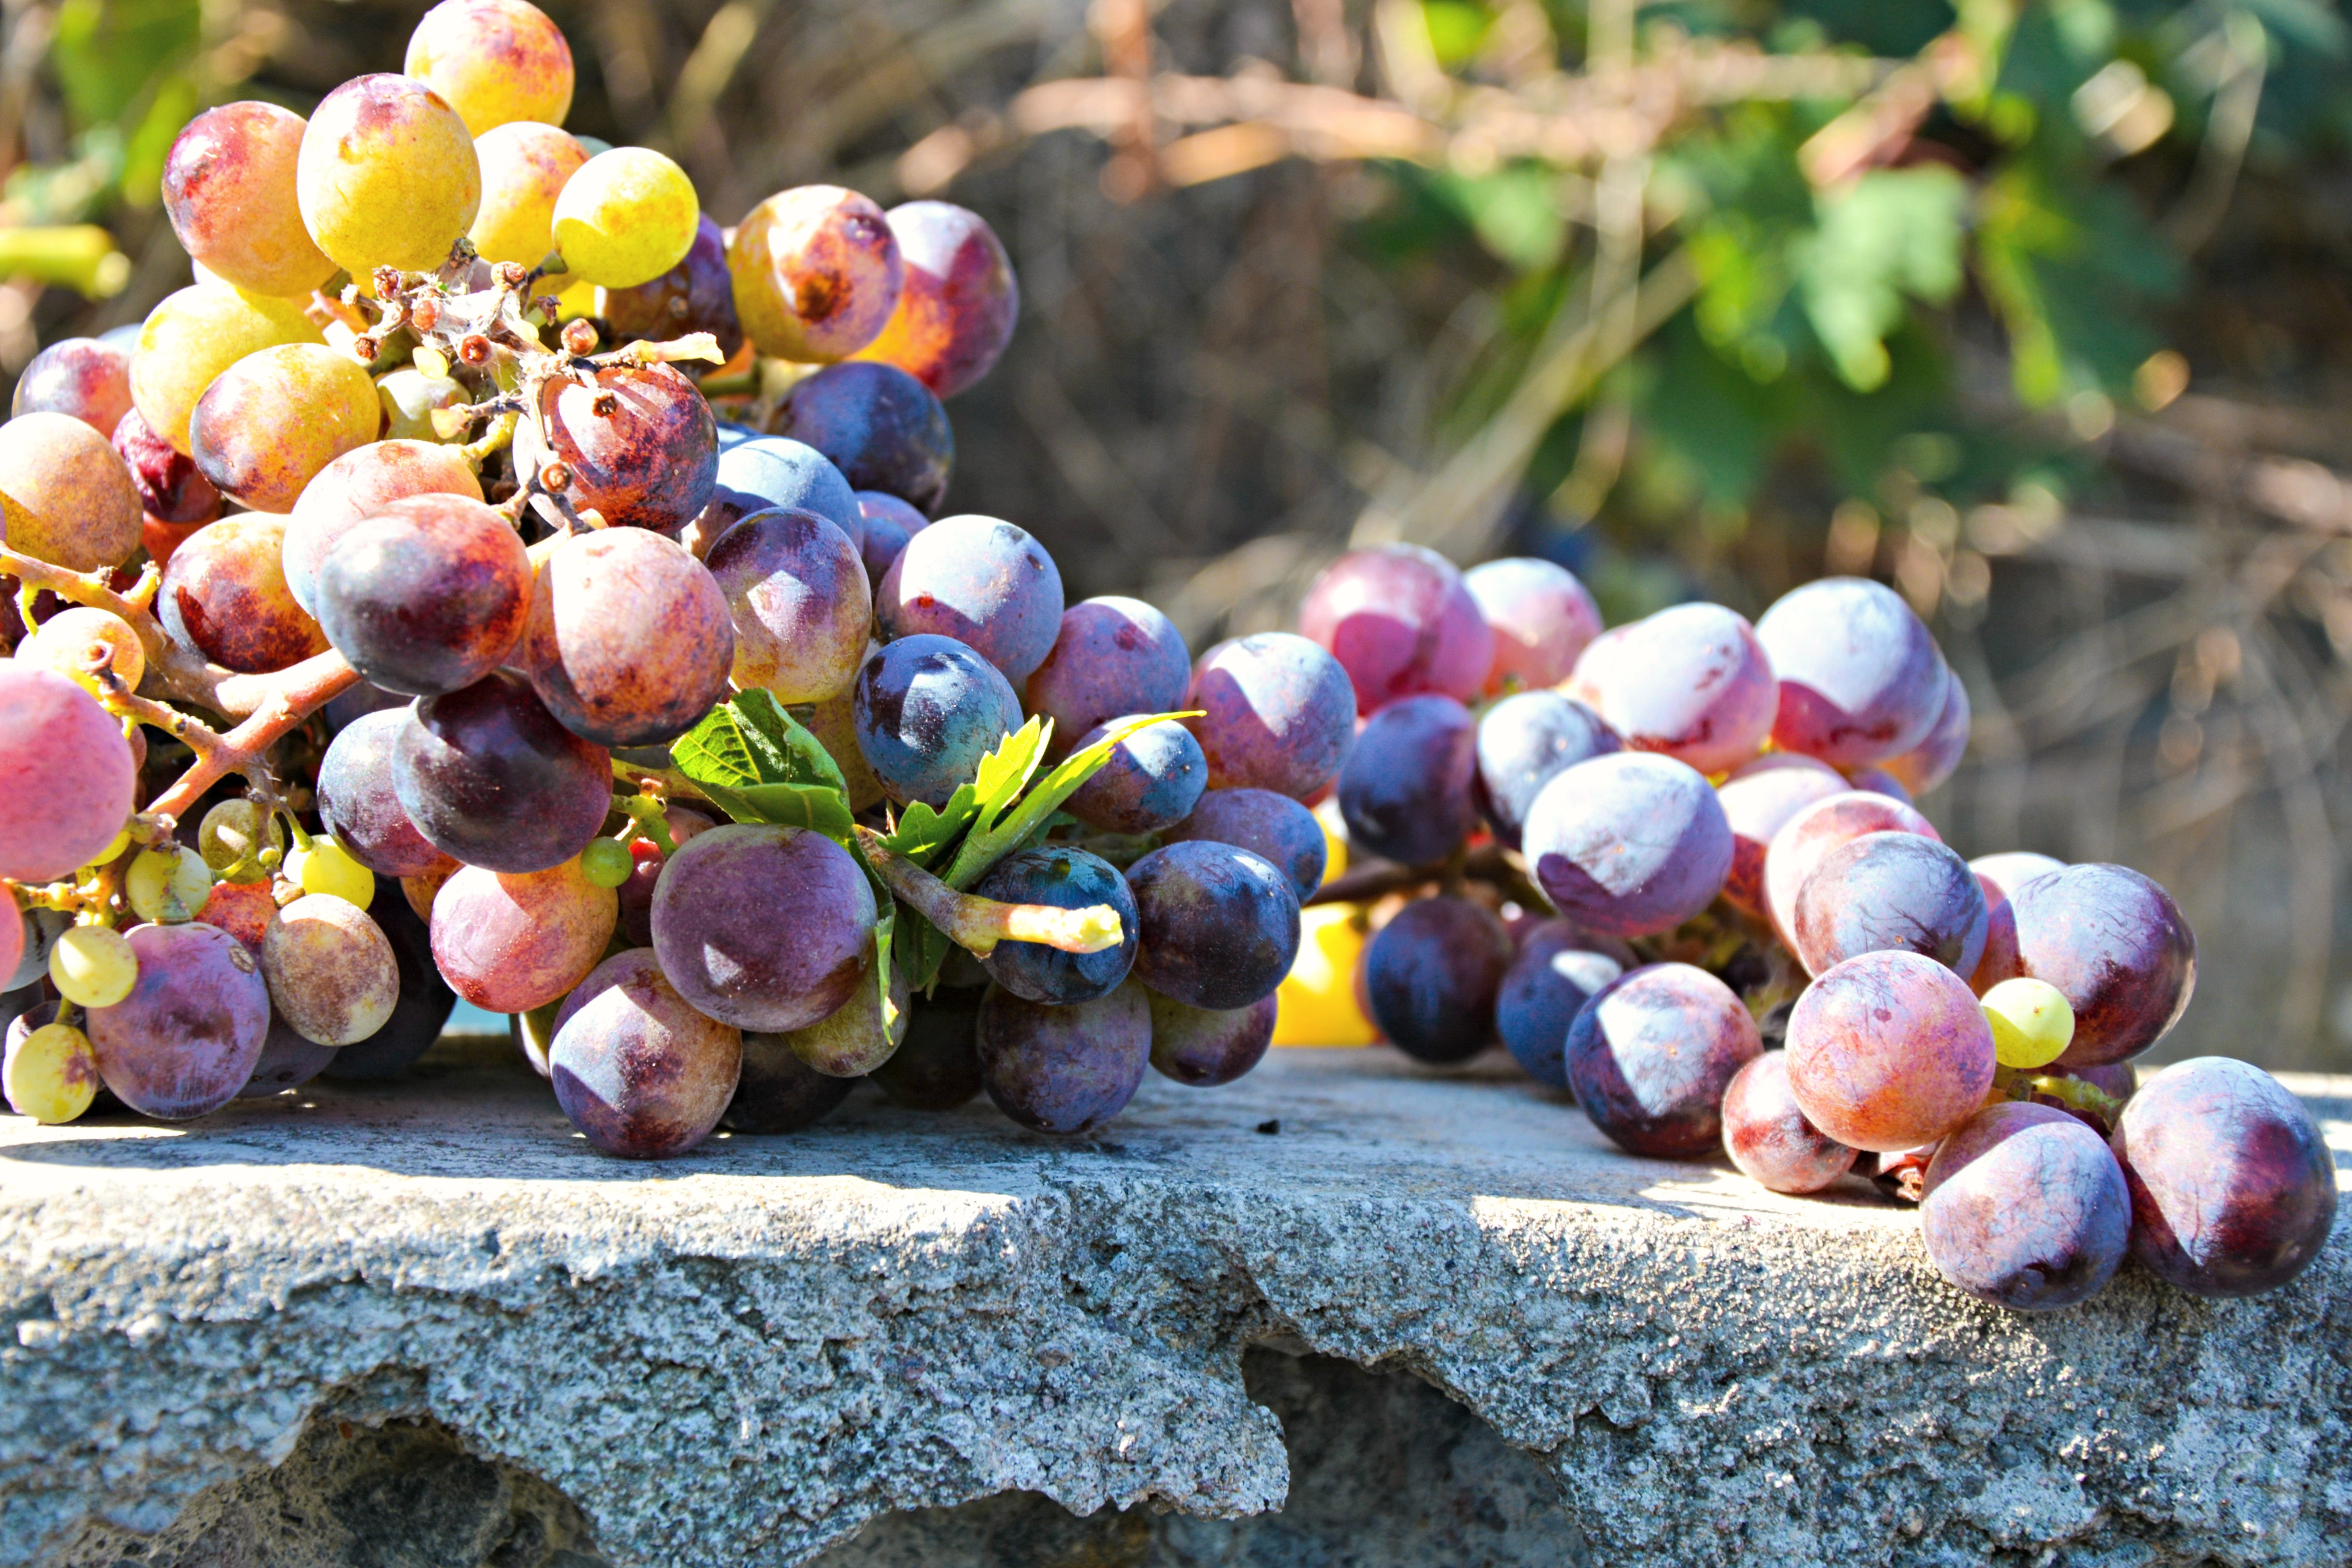
nature, plant, vine, vineyard, bunch, wine, field, farm, fruit, berry, countryside, sunlight, leaf, flower, country, summer, rural, food, spring, green, red, farming, produce, color, grow, autumn, fresh, agriculture, healthy, flora, season, grapevine, grapes, fruits, viticulture, macro photography, natural food, flowering plant, grape vine, bilberry, land plant